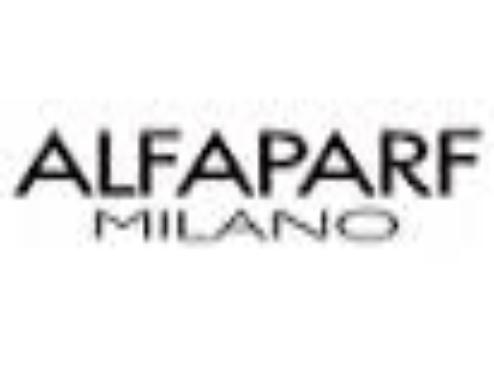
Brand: ALFAPARF
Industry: Necessities